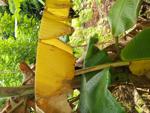
Label: xamthomonas